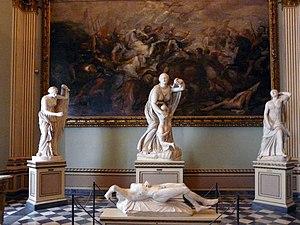
Le Massacre des Innocents est un tableau peint à Rome par Nicolas Poussin et conservé au musée Condé à Chantilly en France.